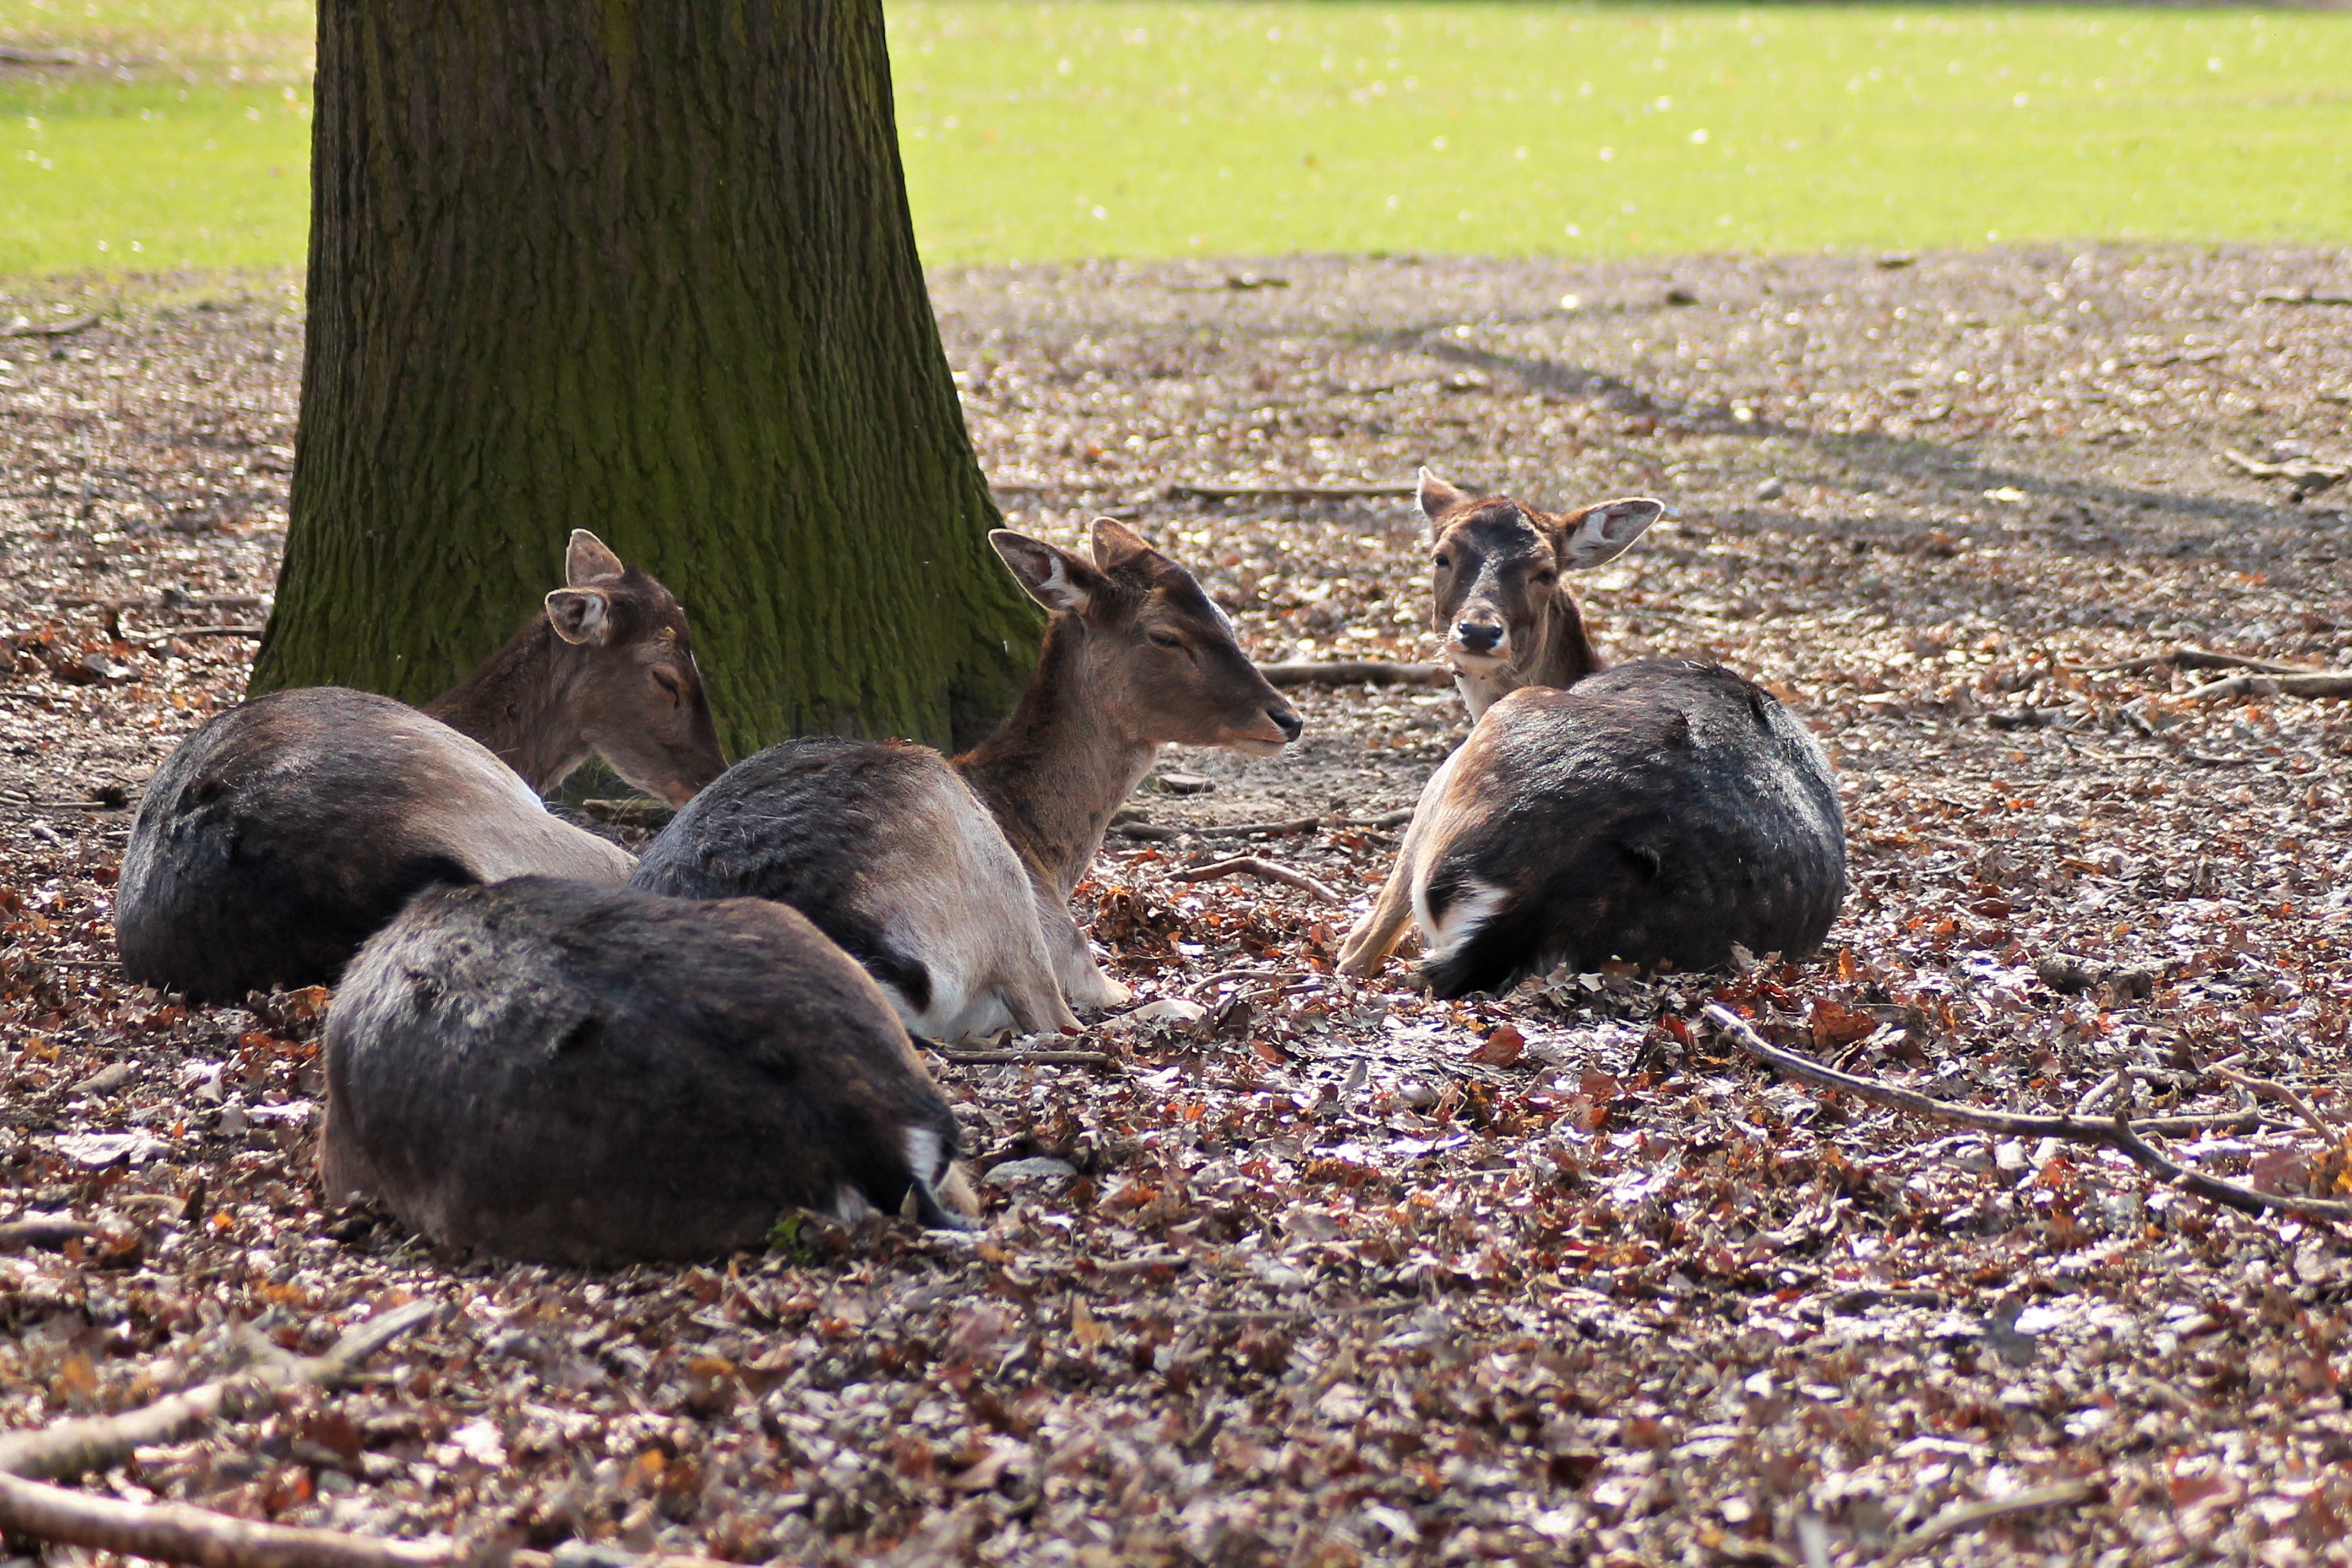
nature, forest, bird, wildlife, mammal, fauna, rabbit, duck, vertebrate, roe deer, fallow deer, water bird, rabits and hares